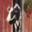
Label: cattle